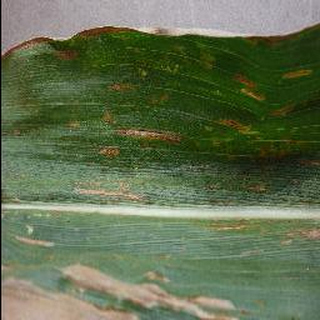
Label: corn_cercospora_leaf_spot